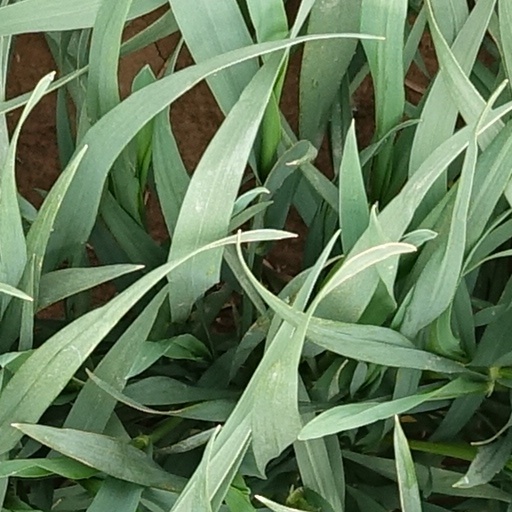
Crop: wheat